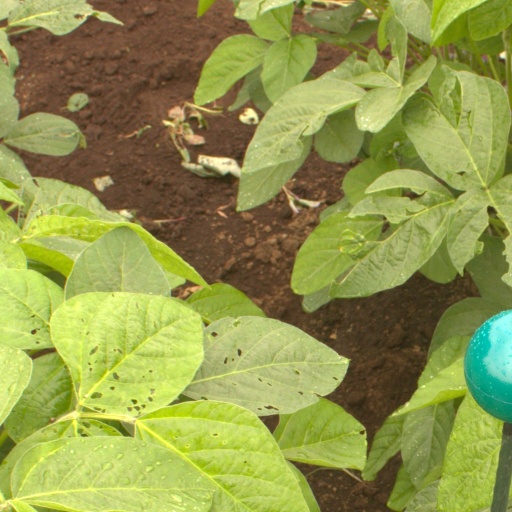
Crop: soybean